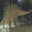
Label: dinosaur